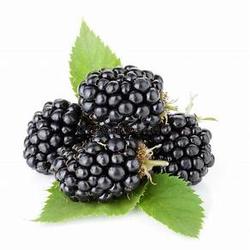
Label: Blackberry